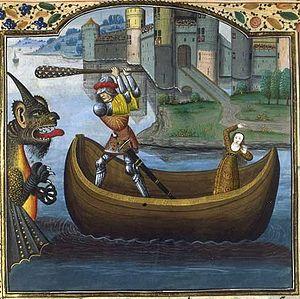
Dans la mythologie grecque, Hésione est une princesse troyenne, fille de Laomédon et de la nymphe Strymo.